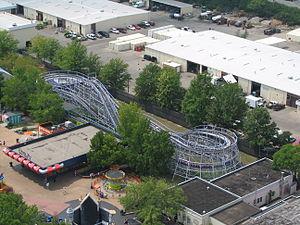
Woodstock Express, montagnes russes pour enfants à Kings Island, États-Unis d'Amérique. Montagnes russes anciennement nommées ""Fairly Odd Coaster"", ""The Beastie"" et ""Scooby-Doo""."
Kings Island est un parc à thème situé à Mason, dans le comté de Warren, en Ohio, aux États-Unis. Le parc, aujourd'hui géré par le groupe Cedar Fair Entertainment faisait partie de la chaîne Paramount Parks jusqu'en 2006.
Kings Island